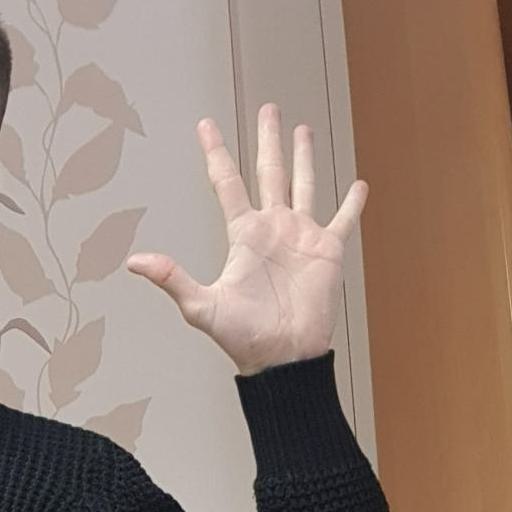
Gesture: palm